Point Rae

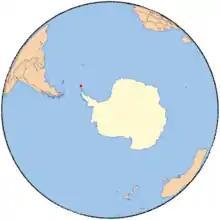
South Orkney Islands.

Point Rae is a point marking the northeast side of the entrance to Scotia Bay on the south coast of Laurie Island, in the South Orkney Islands. It was charted in 1903 by the Scottish National Antarctic Expedition under Bruce, who named it for John Rae, Scottish Arctic explorer and member of the Sir John Richardson expedition of 1854, which discovered the fate of the Sir John Franklin Arctic expedition of 1847.